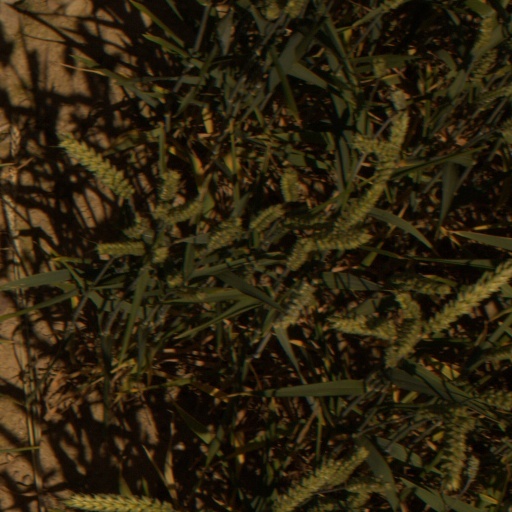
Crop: wheat